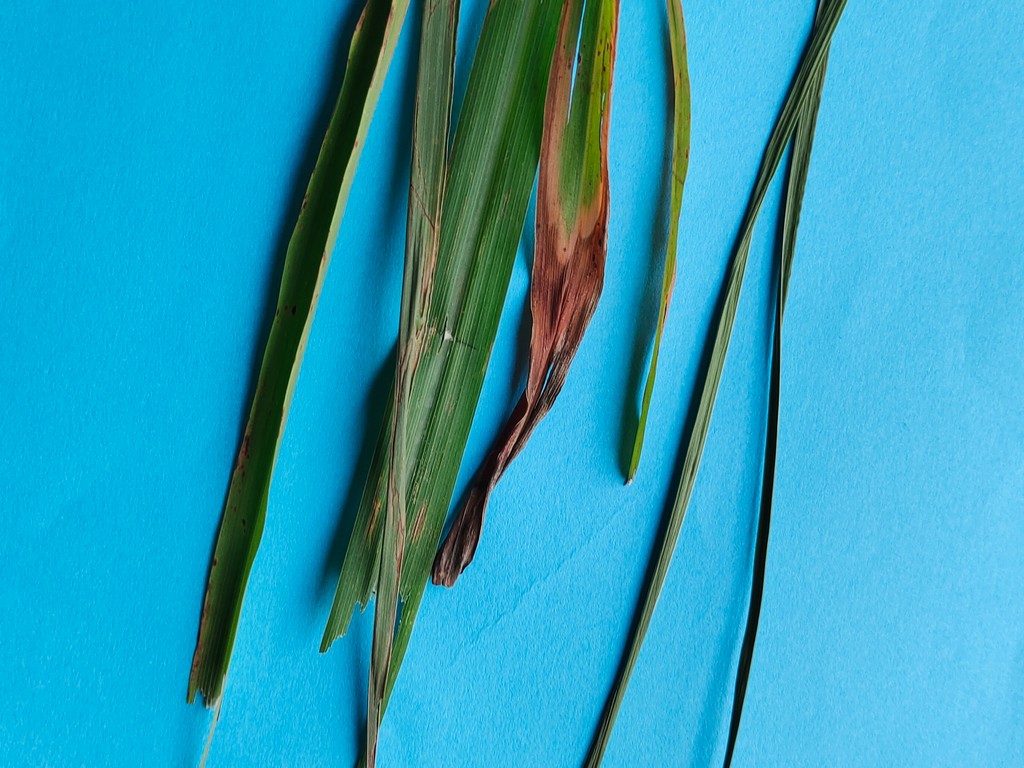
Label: Unhealthy